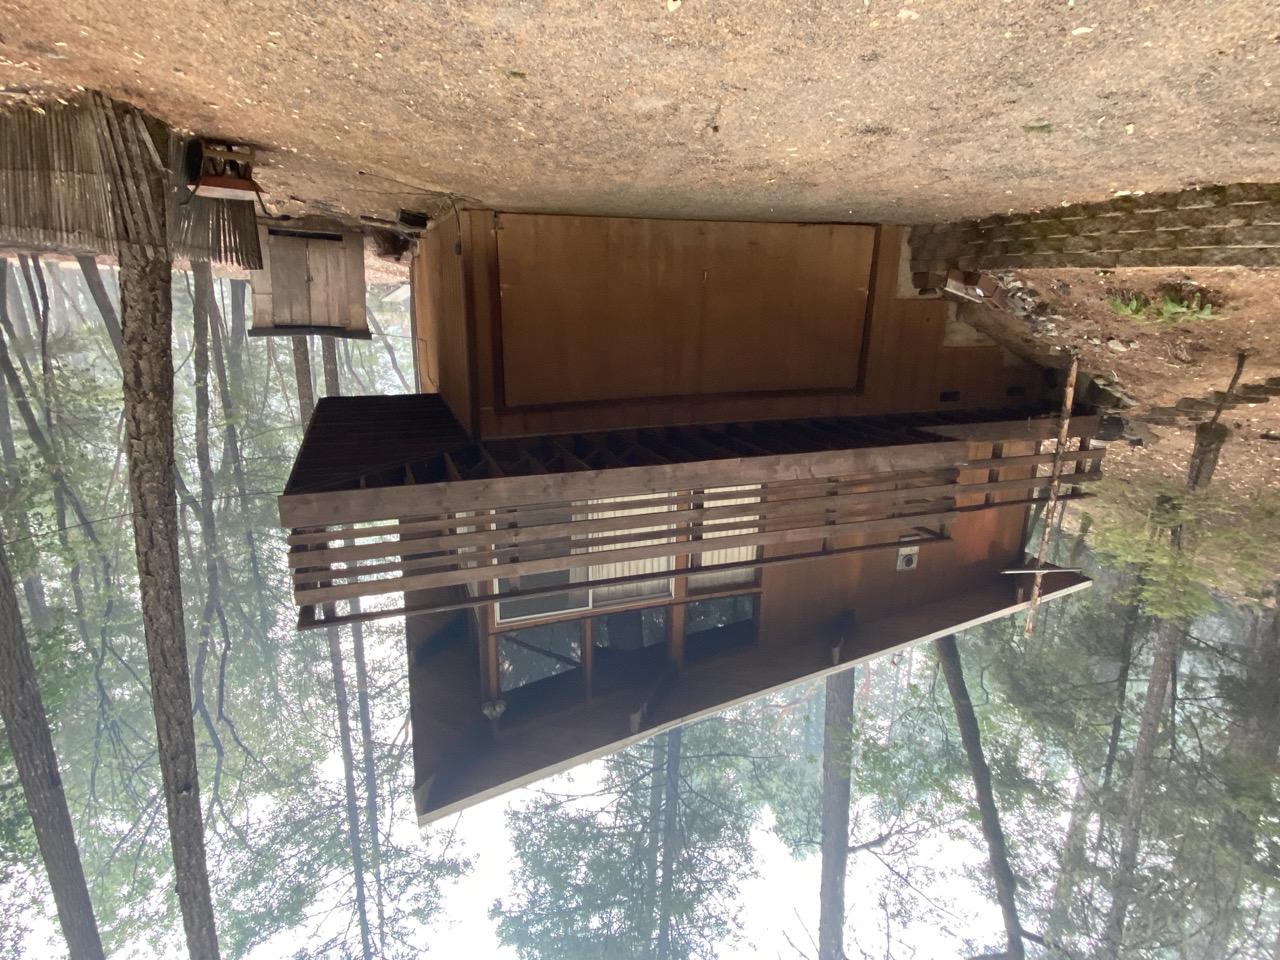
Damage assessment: no_damage